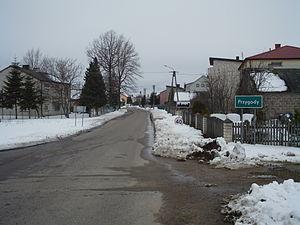
Przygody est un village polonais de la gmina de Suchożebry dans la powiat de Siedlce de la voïvodie de Mazovie dans le centre-est de la Pologne.